Layla S. Diba

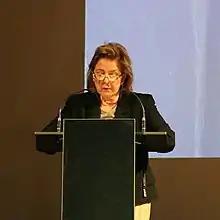
Layla Diba in a Qajar art conference at Louvre Museum in 2018

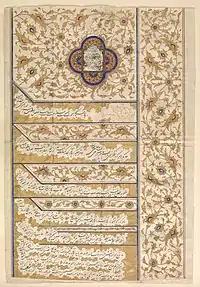
Firman [royal mandate] of Persian king Muhammad Shah Qajar, Gift of Layla S. Diba, in memory of Mahmoud T. Diba, to the Metropolitan Museum of Art

Layla Soudavar Diba (Persian: لیلا سودآور-دیبا) is an Iranian-American independent scholar of art history and curator. She specializes in 18th/19th-century and contemporary Persian art and the Qajar period. She has curated various exhibitions, such as the "" (1998 to 1999) exhibition at the Brooklyn Museum, and co-curated "Iran Modern" (2013) alongside Fereshteh Daftari at New York City's Asia Society.